Hogon

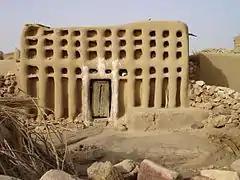
A hogon house

A hogon is a religious figure as well as a temporal authority; the hogon may be hereditary or may be chosen from among the village elders—custom varies from place to place. The hogon is always a man. After being chosen, a hogon must pass through several months without washing or shaving. After initiation, he wears a red cap, and a pearl bracelet. Hogon live alone and should be celibate, but a village girl may act as a maid. Nobody should touch the hogon.